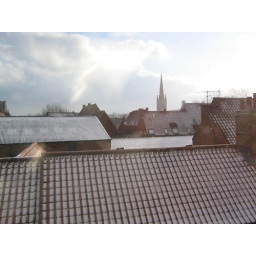
picture from my office window in Febuary